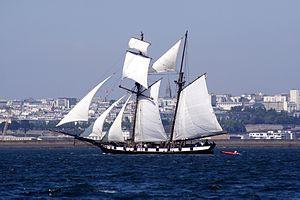
La Recouvrance navigue en rade en 2008 dans l'alignement du clocher de Saint-Martin
Une goélette à hunier est une goélette dont la voile de misaine est surmontée d'une ou plusieurs voiles carrées nommées huniers.
Le hunier est une voile carrée établie sur une vergue hissée sur le mât de hune au-dessus d'une basse-voile. Un perroquet peut être établi au-dessus.
Un plan de voile ou plan de voilure est un ensemble de plans et de dessins généralement préparés par un architecte naval qui montre les différentes combinaisons de voiles proposées pour un voilier.